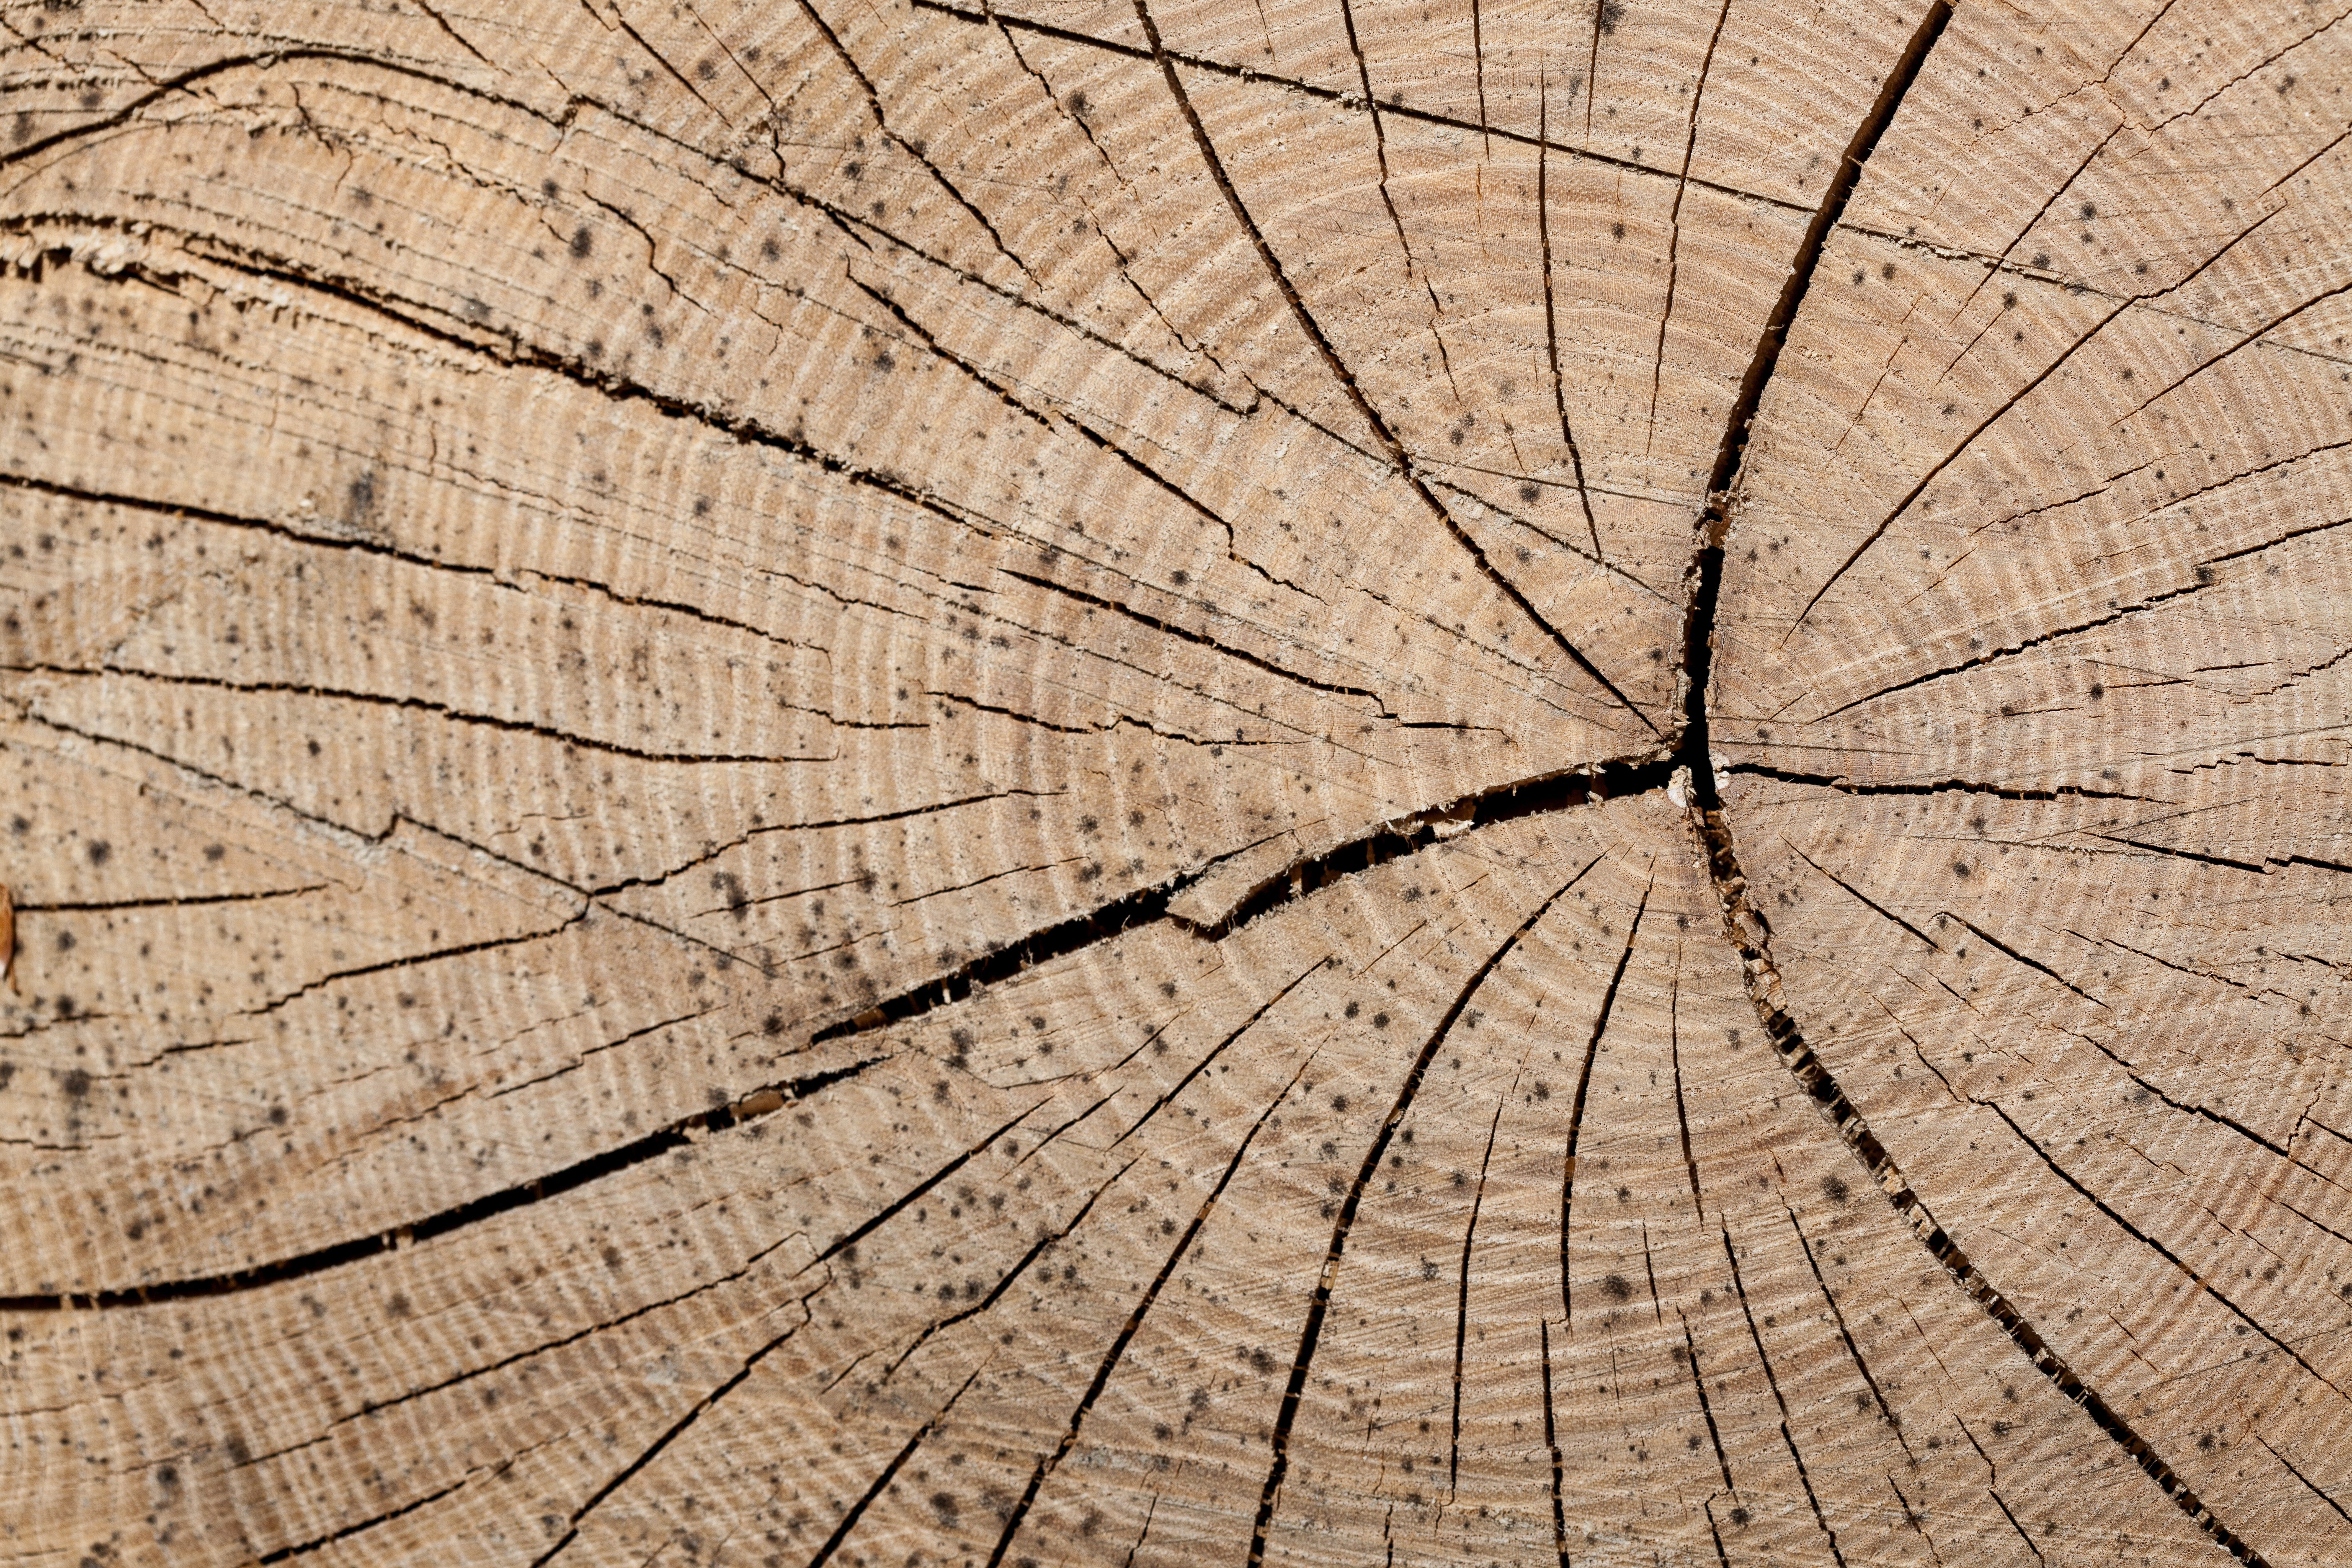
tree, branch, plant, wood, texture, leaf, floor, trunk, pattern, line, soil, lumber, circle, forestry, symmetry, rings, shape, woody plant